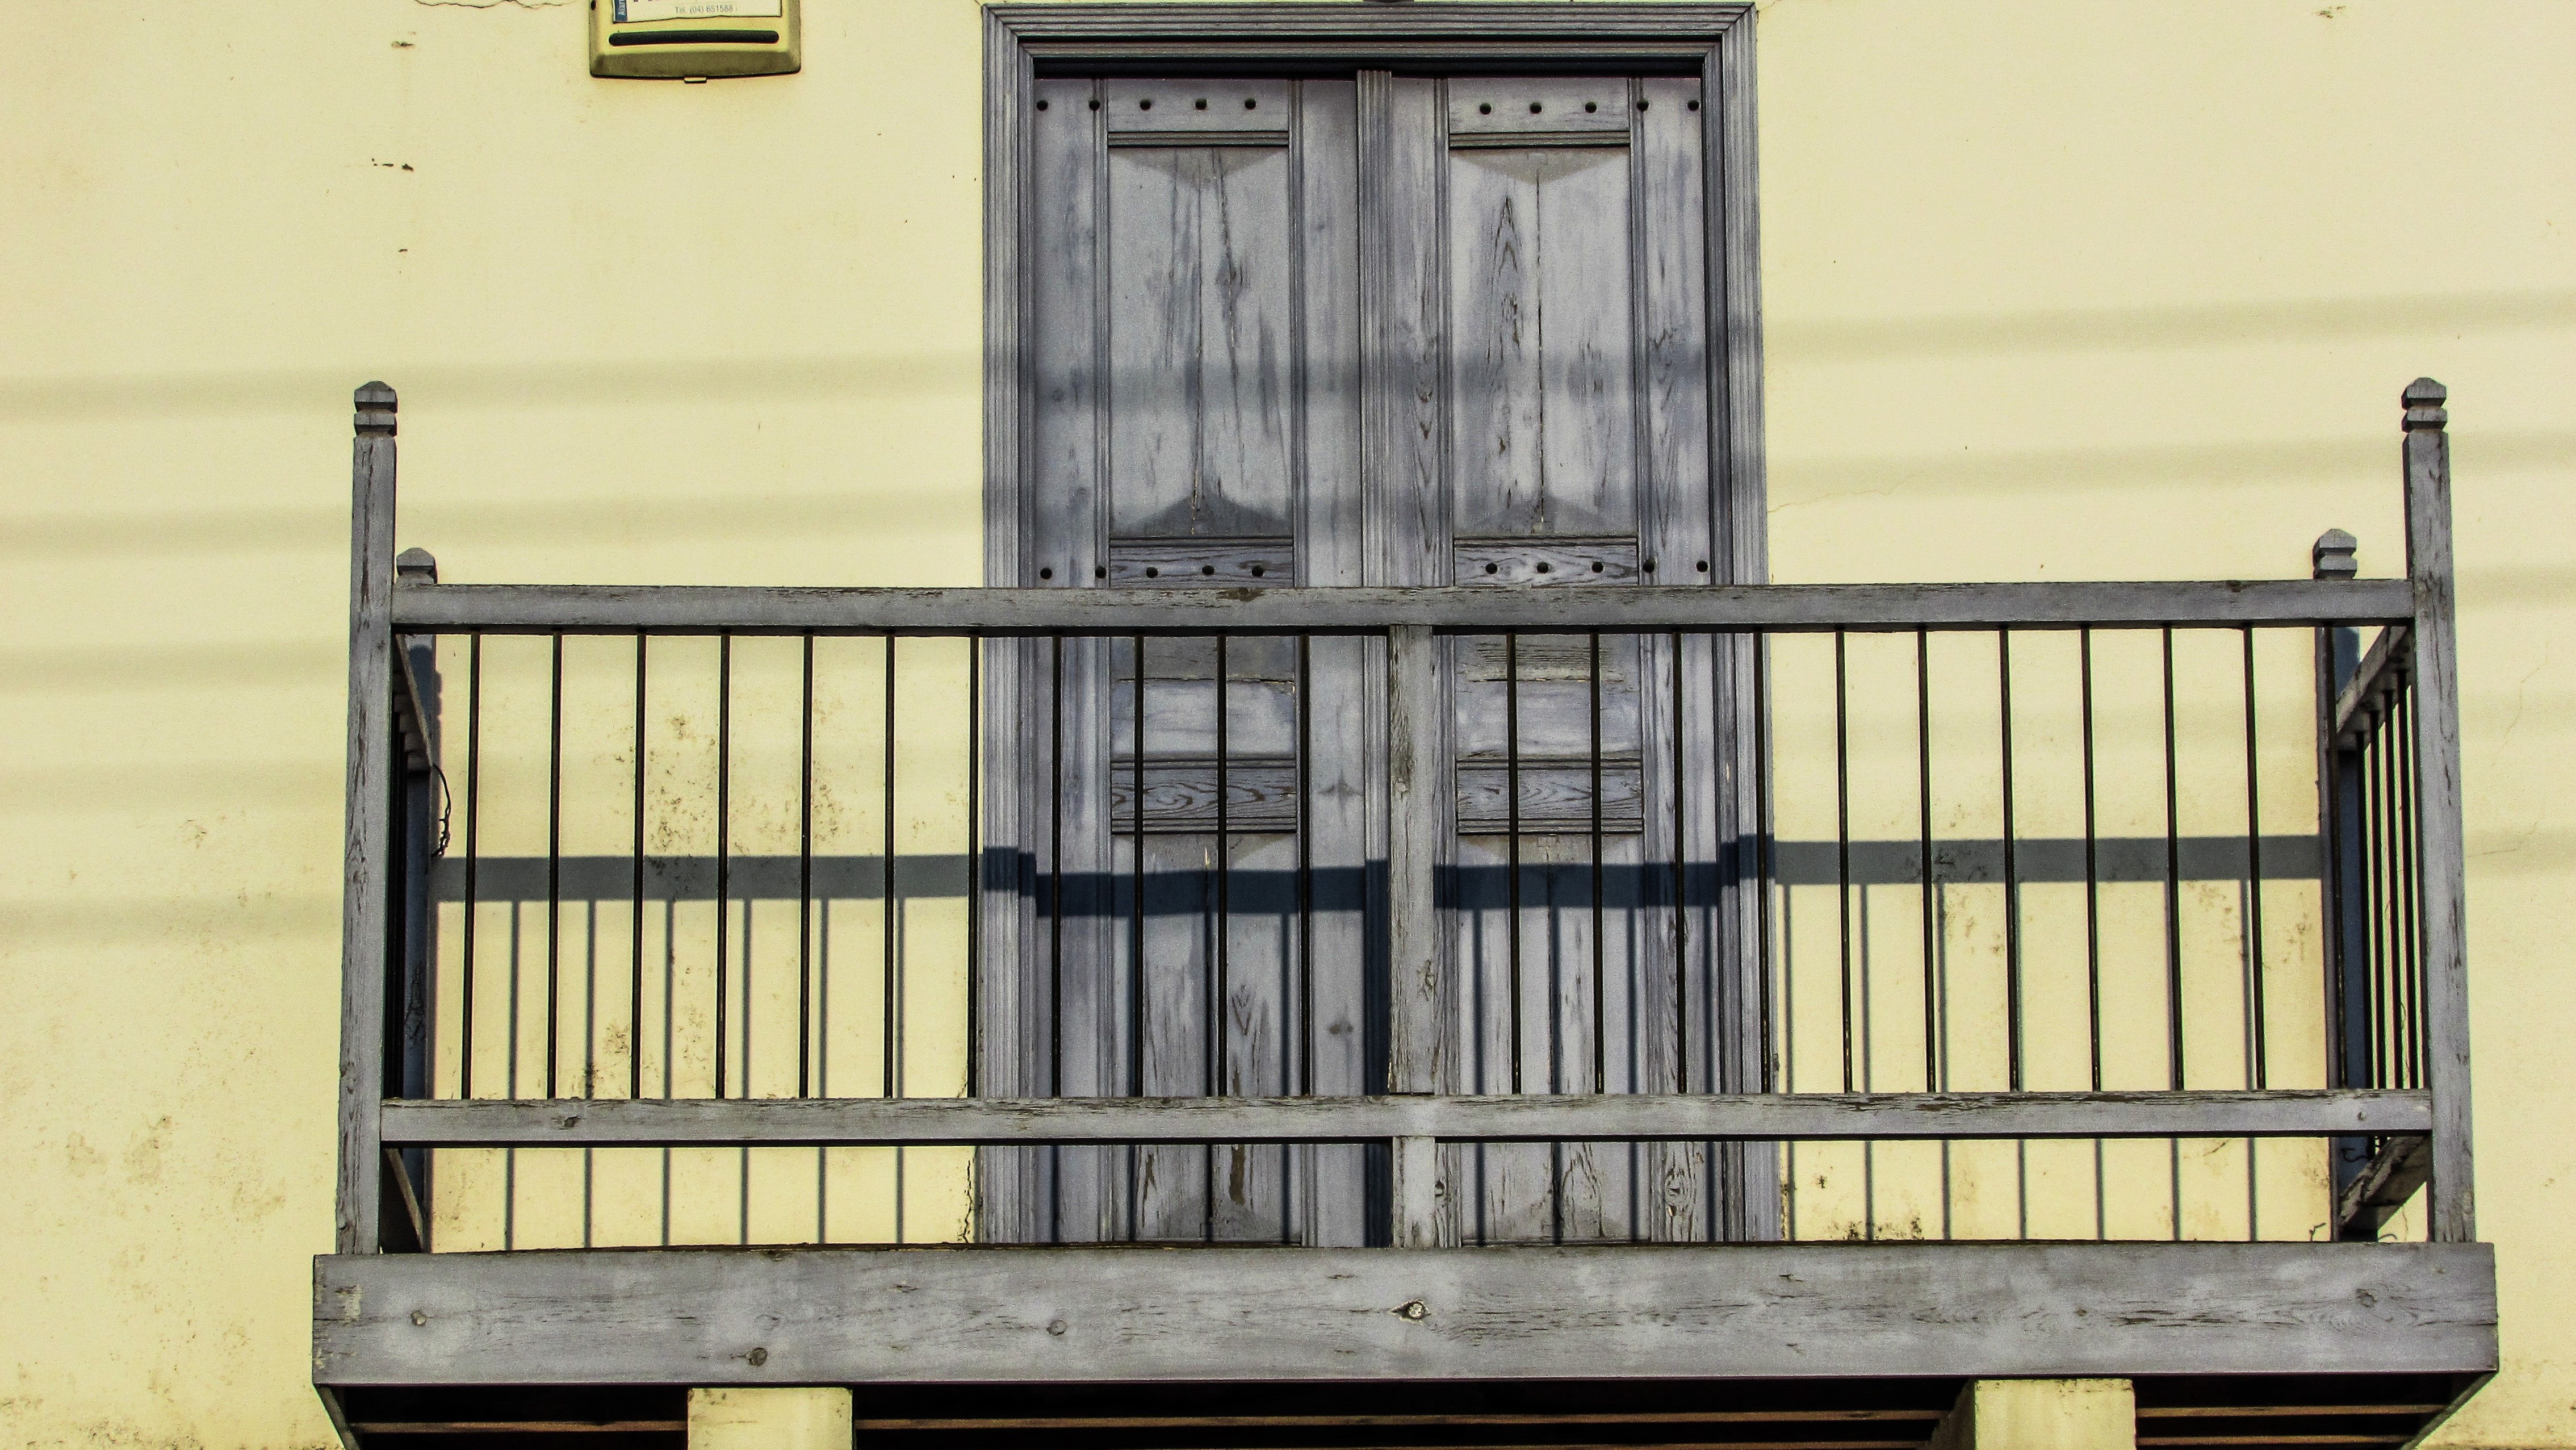
architecture, wood, window, village, balcony, rural, shelf, furniture, gate, cage, handrail, product, tradition, cyprus, avgorou, ethnographic museum, outdoor structure